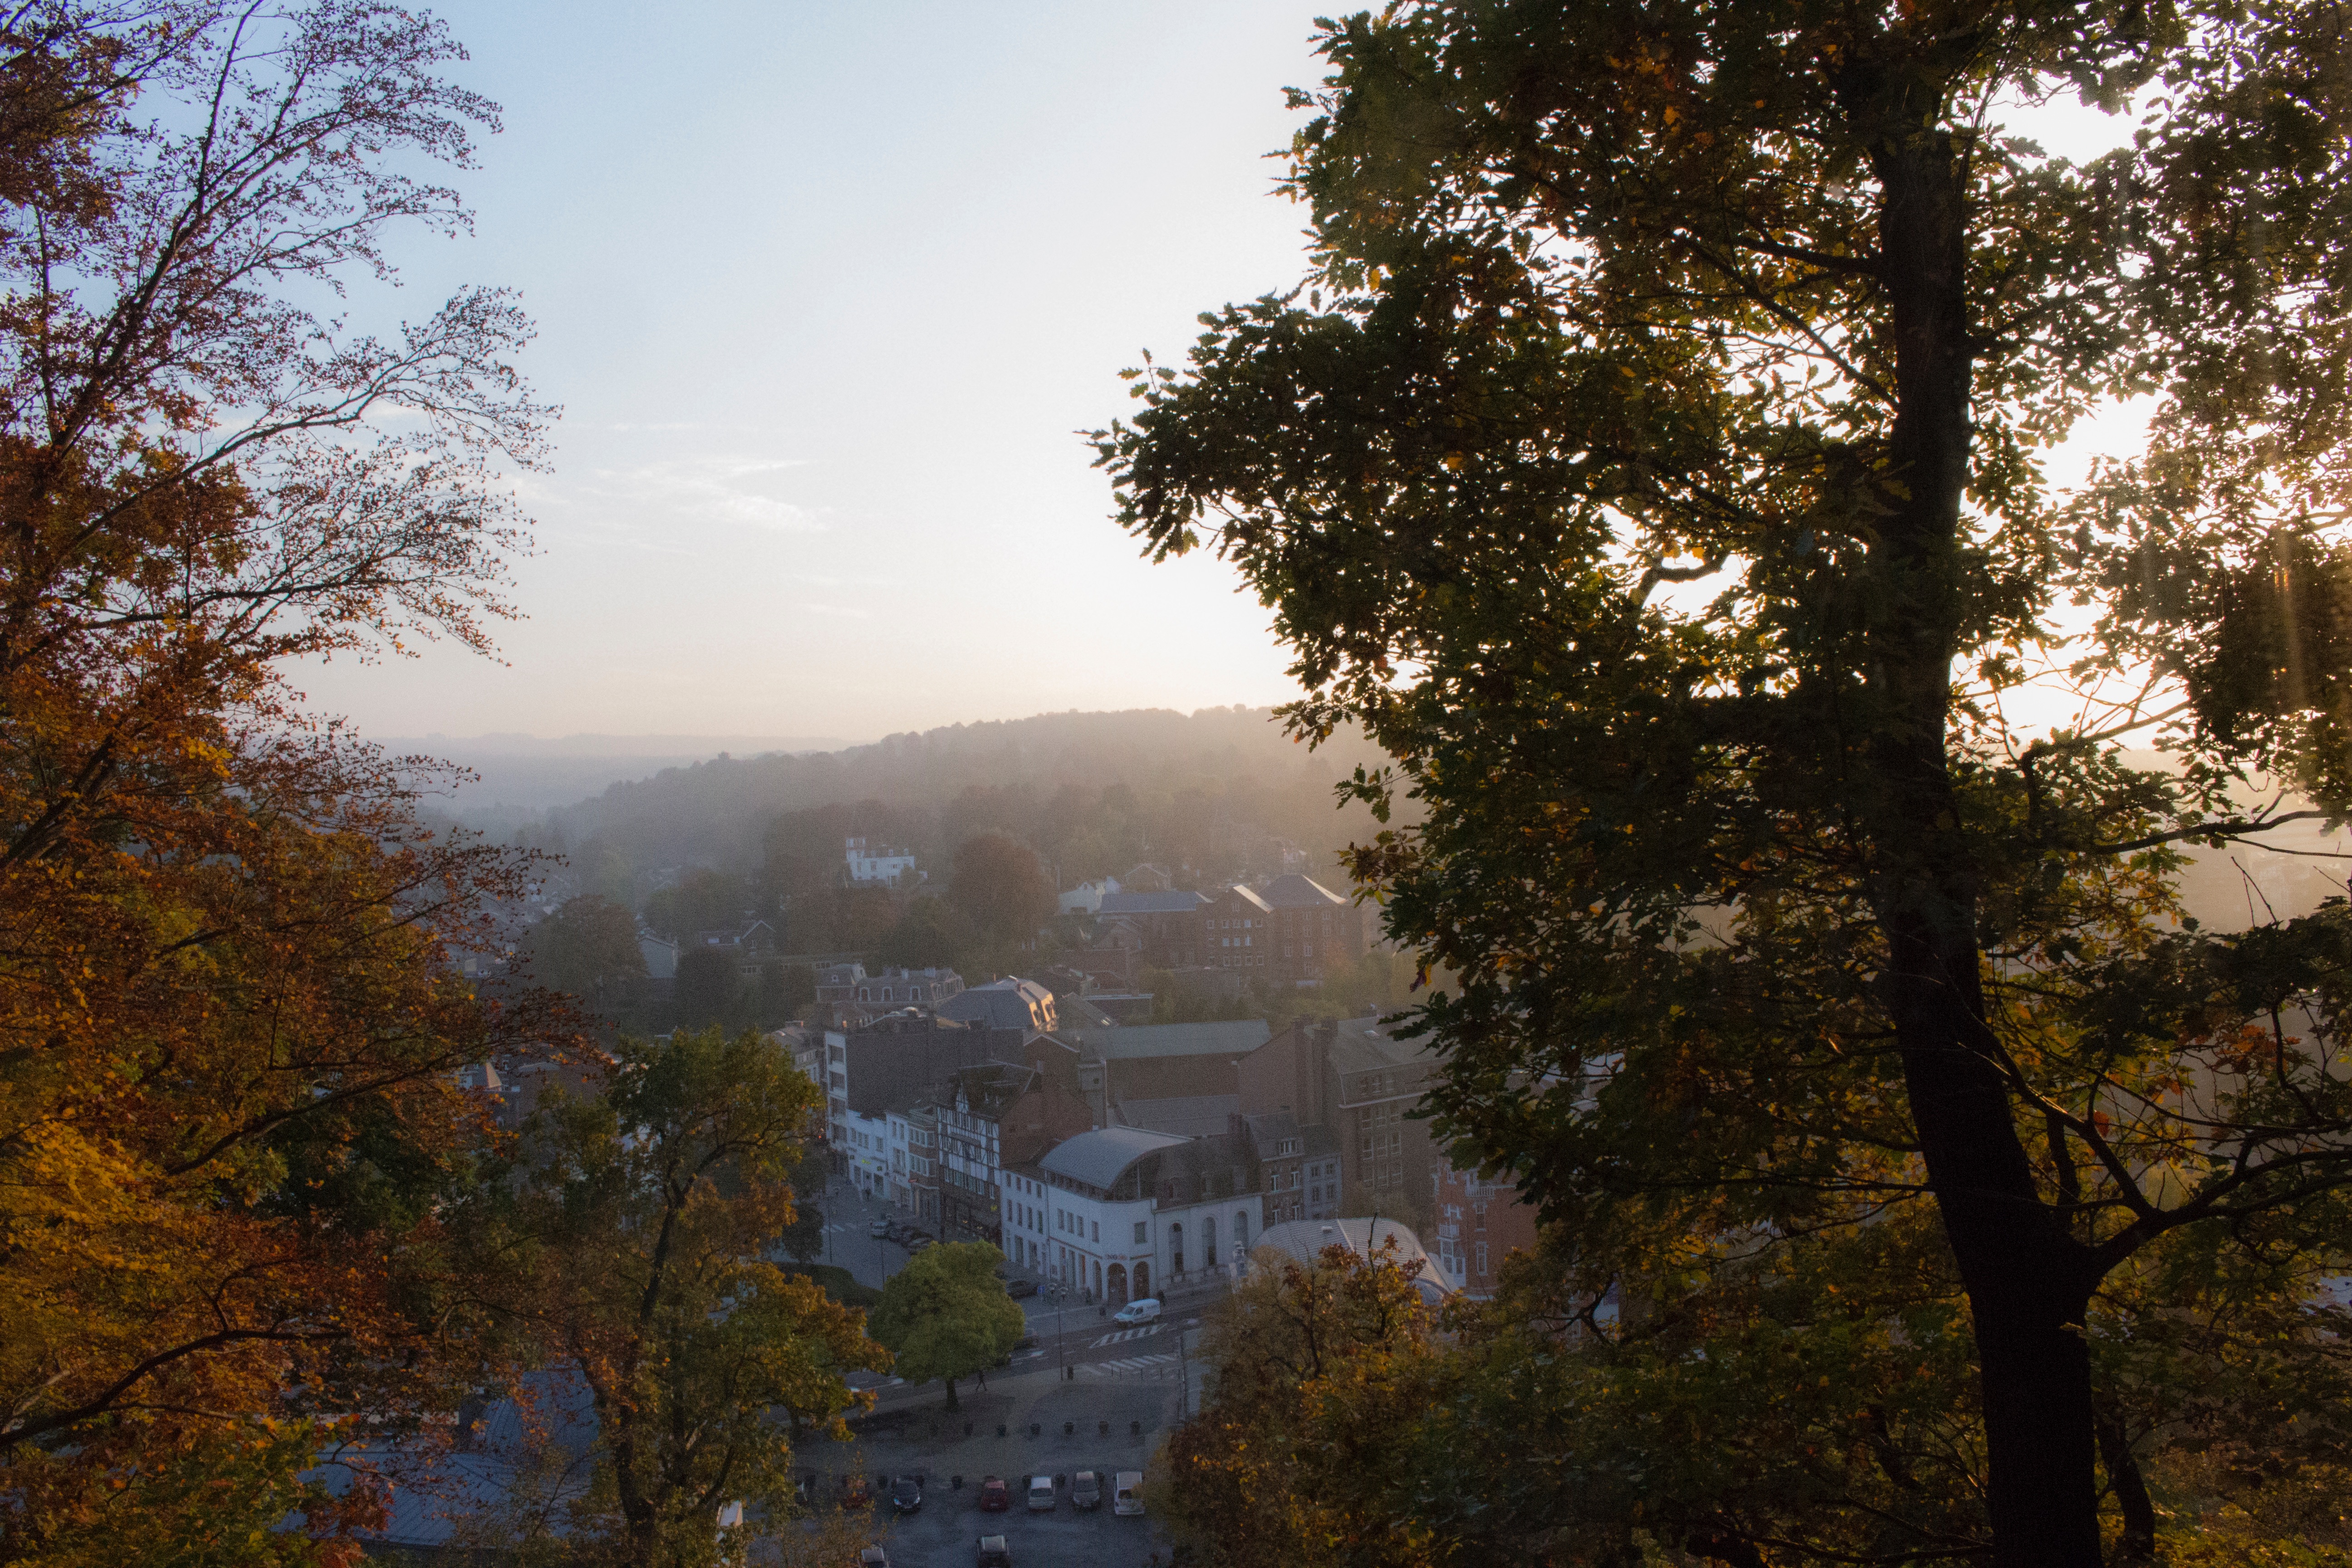
landscape, tree, nature, forest, fog, mist, sunlight, morning, leaf, river, evening, reflection, autumn, weather, season, woodland, atmospheric phenomenon, woody plant